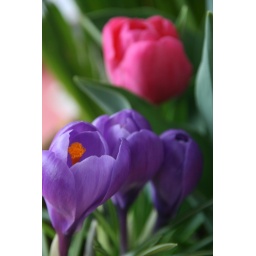
There were lots of colorful flowers around the house for Easter